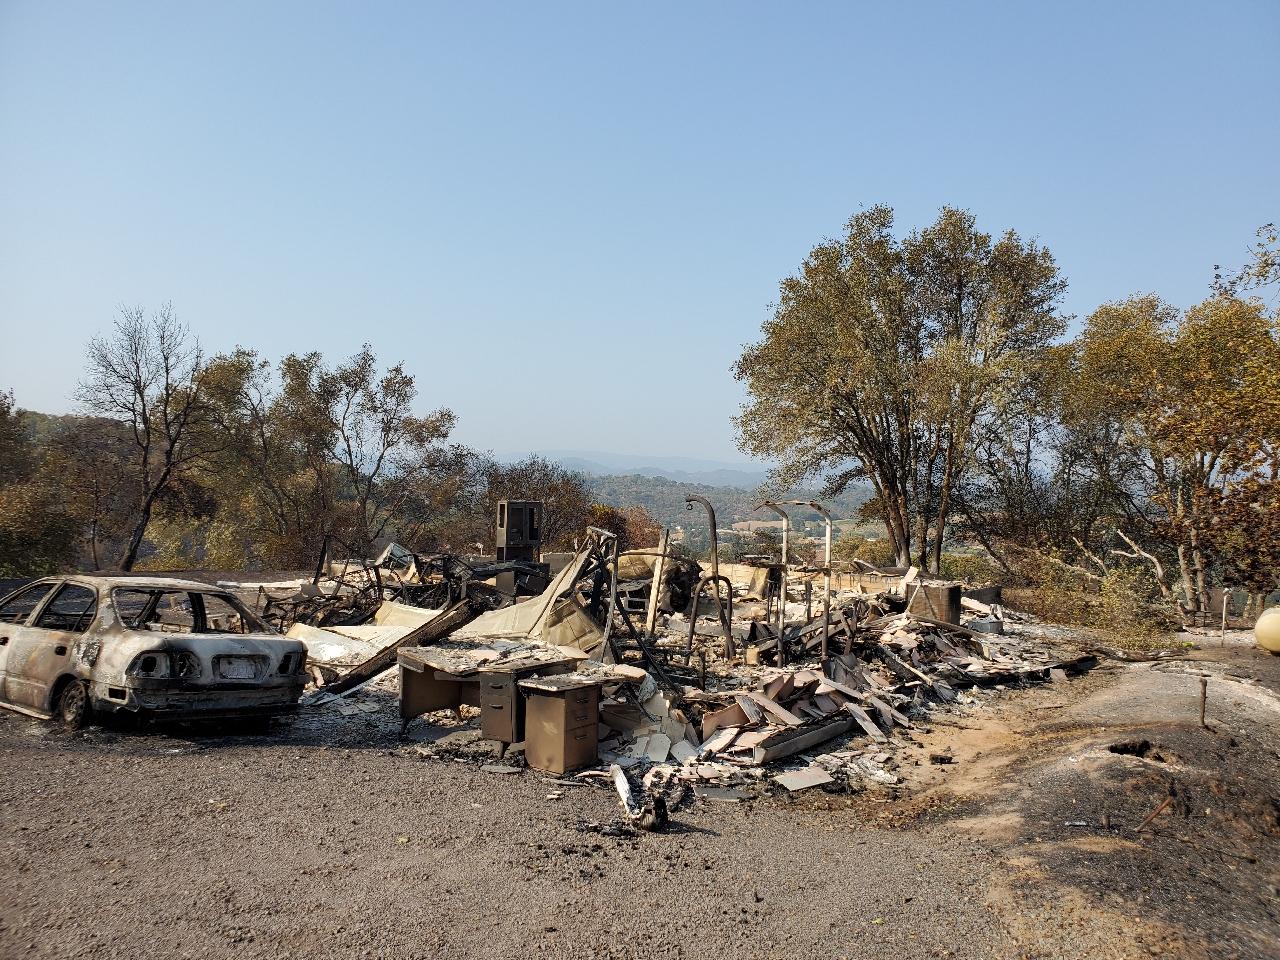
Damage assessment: destroyed